Ashigarakami District, Kanagawa

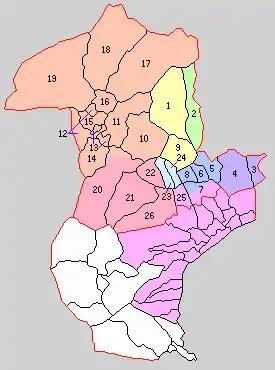
Historic Map of Ashigarakami District

Ashigarakami District was one of the ancient subdivisions of Sagami Province, per the Nara period Ritsuryō system, under the name as . The area was under control of the later Hōjō clan in the Sengoku period, and part of Odawara Domain during the Edo period. Following disasters caused by eruptions of nearby Mount Fuji, a portion also came to be held as "tenryō" territory administered by the Tokugawa shogunate.